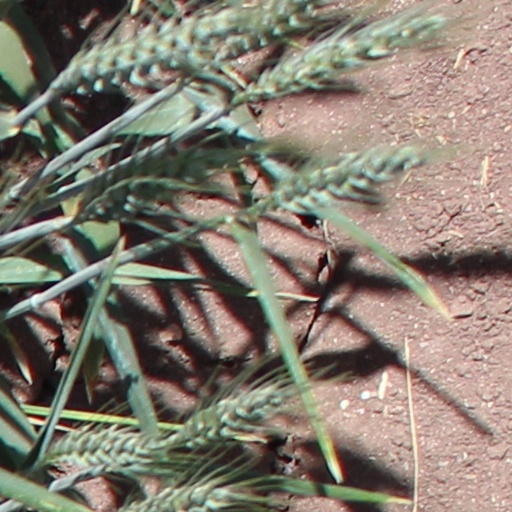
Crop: wheat